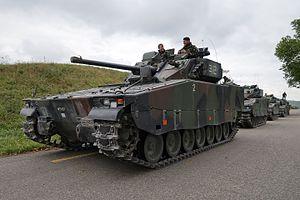
Les grenadiers de chars sont des unités militaires d'infanterie blindée mécanisée incorporées dans les troupes blindées. Ce corps est l'infanterie d'élite des troupes blindées de l'armée suisse. Le terme est une traduction littérale de la dénomination allemande Panzergrenadier. Selon les pays, la désignation de ces troupes peut se nommer infanterie blindée ou infanterie mécanisée. Leur formation comprend une instruction adaptée à leur fonction au sein des troupes blindées en plus de leur formation d'infanterie. L'école de recrue se déroule en grande partie sur la place d'arme de Thoune.
Le terme Panzergrenadier désigne, à partir de 1942, l'infanterie spéciale des forces armées allemandes chargée d'accompagner les chars de combat. De nos jours, le terme est toujours employé au sein de la Bundeswehr, mais aussi dans la Bundesheer autrichienne et l'Armée suisse, pour désigner l'infanterie mécanisée d'élite des bataillon de chars.
Les équipements de l'Armée suisse, rassemblent différentes sortes de véhicules, des chars de combat, des véhicules de transport de troupe ainsi que des hélicoptères de transport et des avions de combat en service dans les Forces terrestres ou les Forces aériennes.